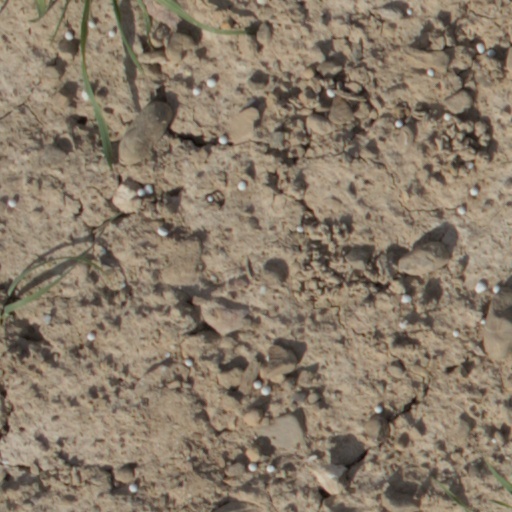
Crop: wheat